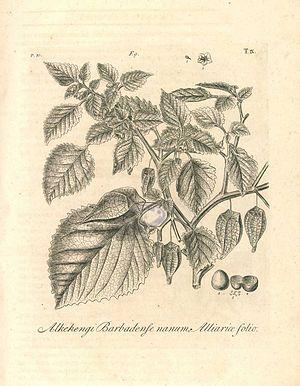
Dillenius, J.J. (1732), Hortus Elthamensis lame 9, représentant Alkekengi Barbadense nanum, Alliariae folio, à présent connu comme Physalis pubescens L.